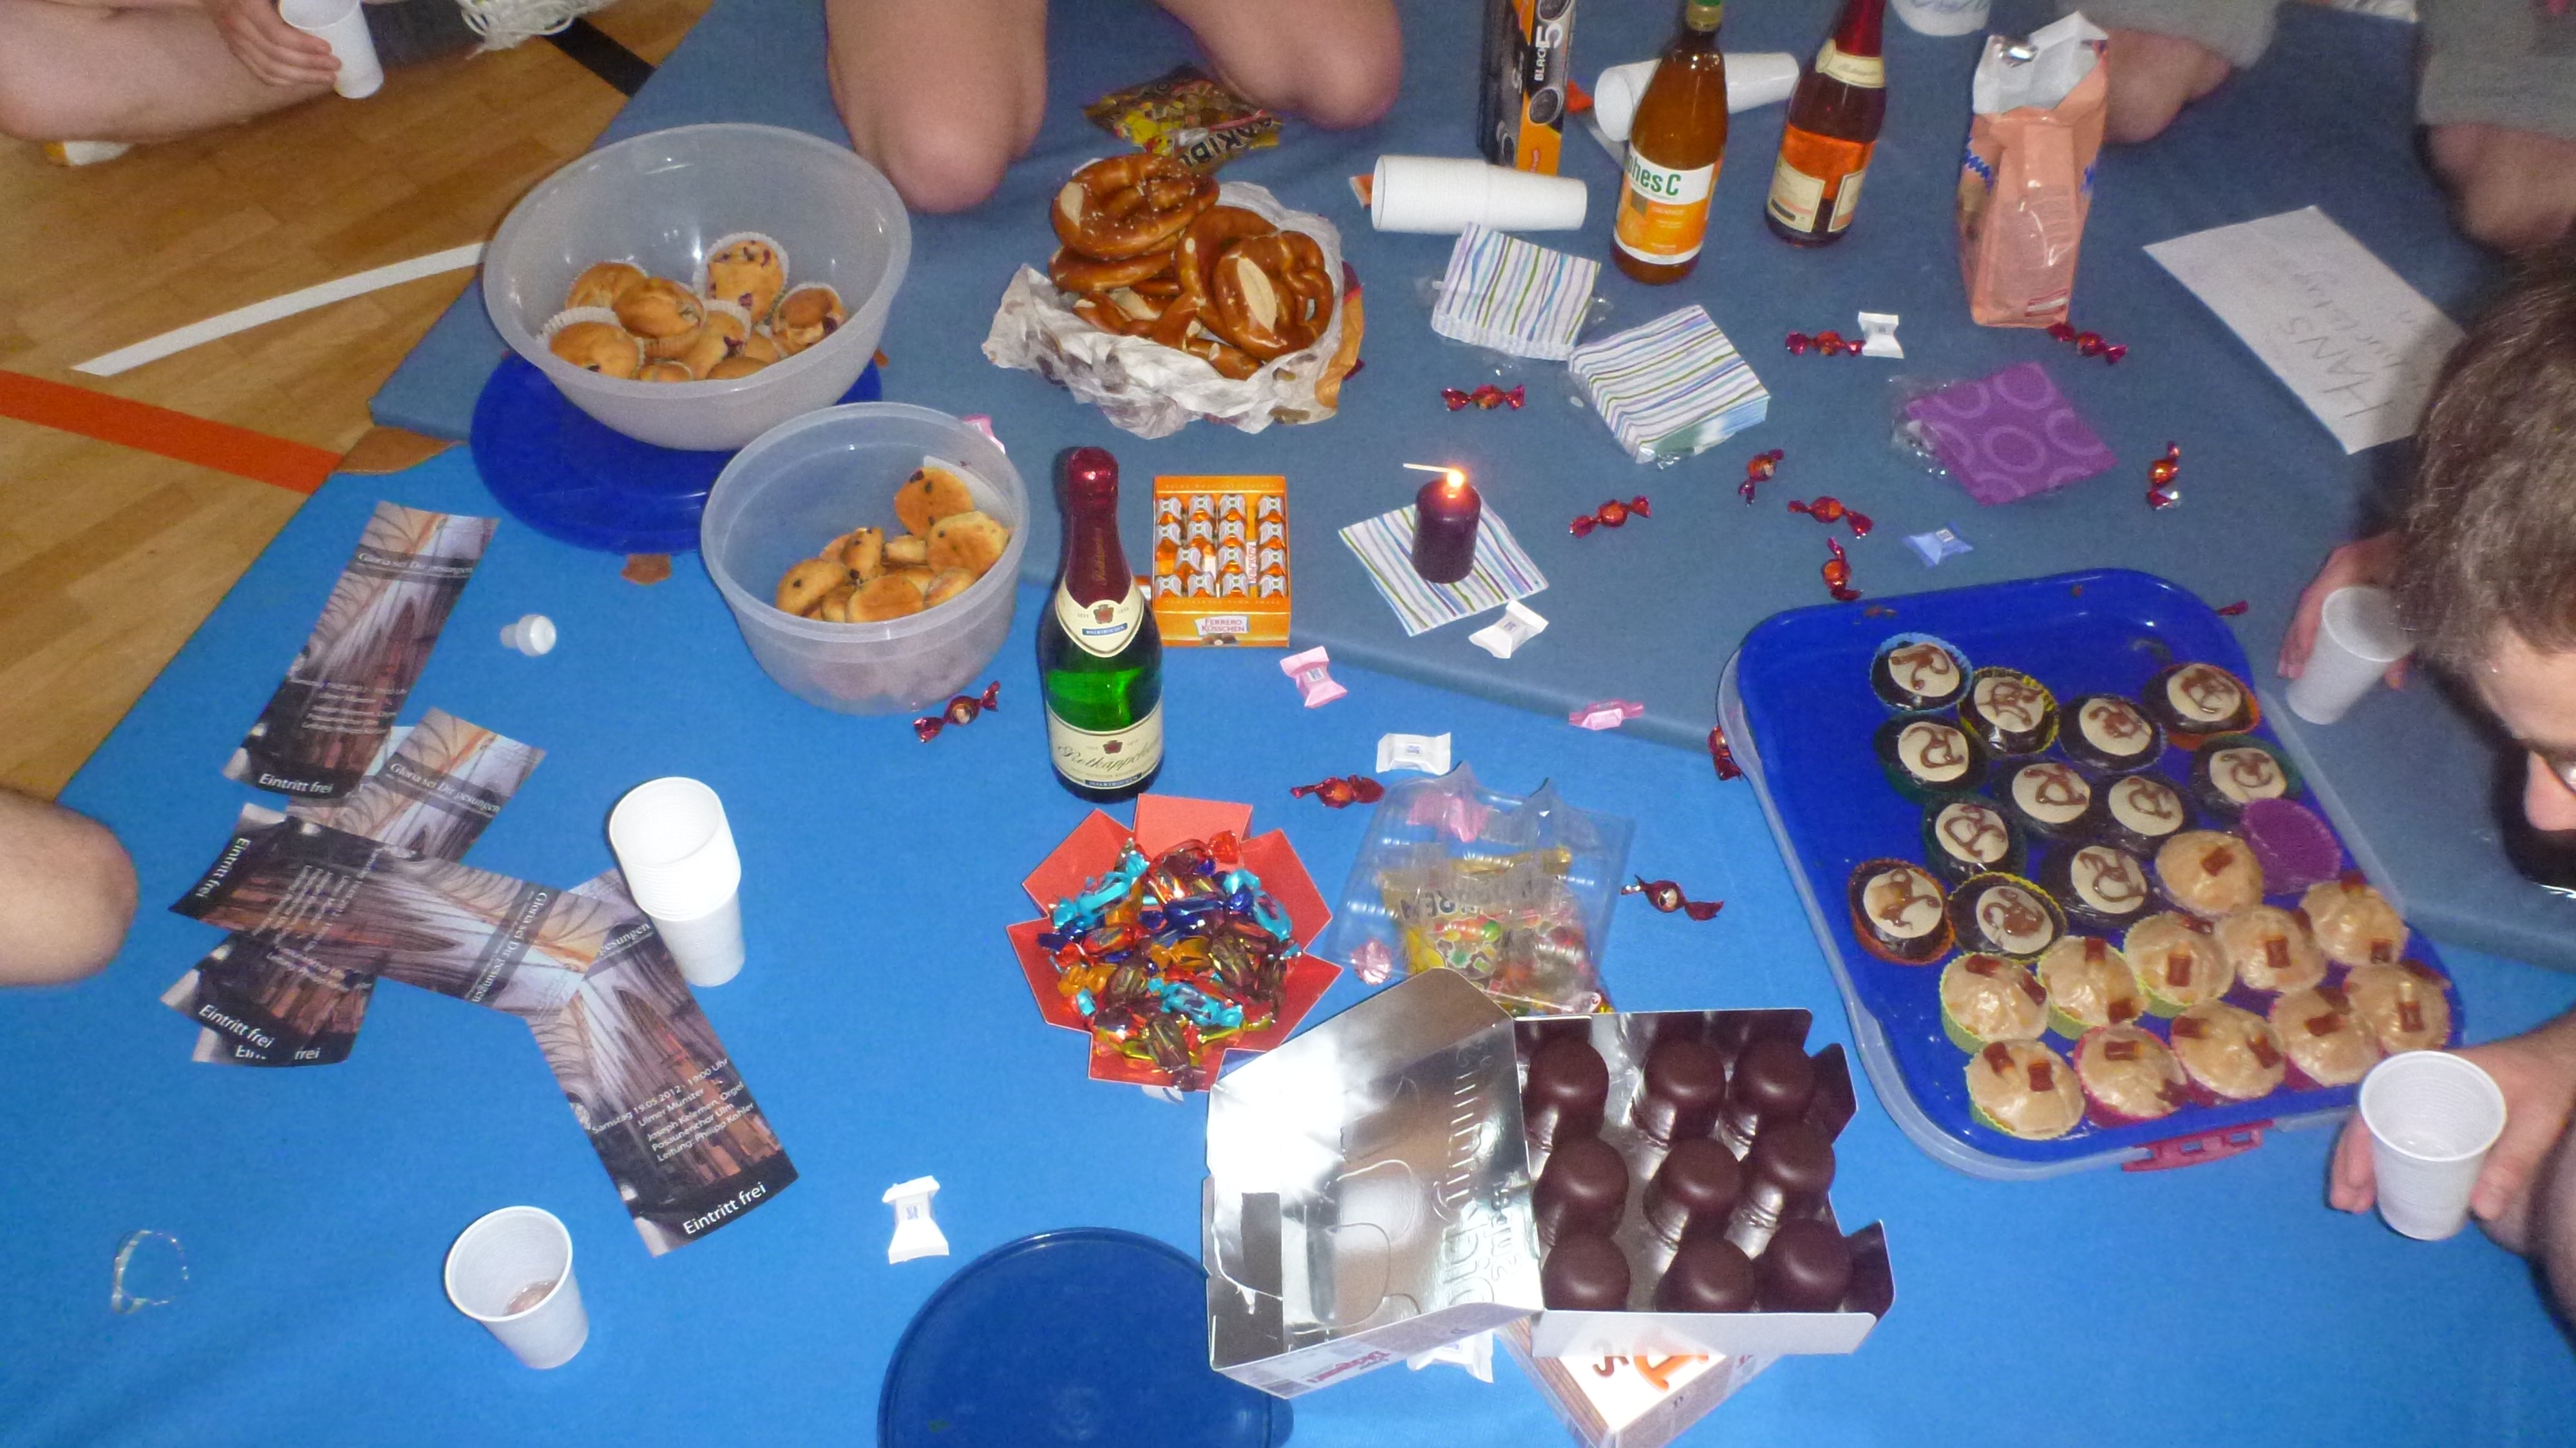
play, celebration, eat, toy, alcohol, cheerful, pastries, festival, party, funny, candy, banquet, games, excess, fresserei